Pope Eugene IV

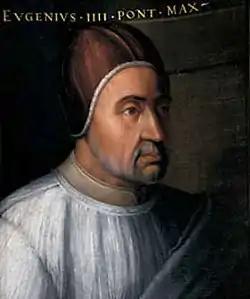
Portrait by Cristofano dell'Altissimo, after an original by Jean Fouquet

Pope Eugene IV (1383 – 23 February 1447), born Gabriele Condulmer, was head of the Catholic Church and ruler of the Papal States from 11 March 1431 to his death, in February 1447. Condulmer was a Venetian, and a nephew of Pope Gregory XII. In 1431, he was elected pope.